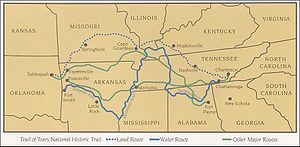
Trail of Tears
Kort over Trail of Tears
Trail of Tears er en betegnelse for den flytning af cherokeserne fra deres hjemlande i det østlige USA til Indianerterritoriet vest for Mississippi-floden i det nuværende Oklahoma, der fandt sted i slutningen af 1830'erne.